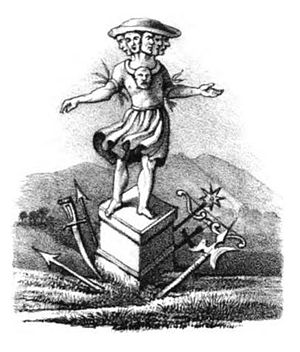
Porevit
Porevit
Porevit var i vendisk mytologi gud for retfærdighed. Han havde 4 eller 5 hoveder. Hans navn betyder muligvis "Prøvens Herre" eller blot "Prøve". Han afbildes som en olding med et langt foldet eller stribet klædebon, undertiden med kæder om halsen og en offerkniv i venstre hånd.